Bankura district

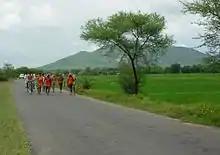
Susunia hills

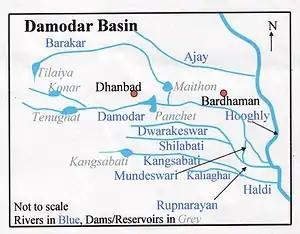
List of Rivers

Towards the end of the 18th century, certain portions of the district around Raipur was affected by the Chuar Rebellion. At the time Bankura appears to have been part of Jungle Mahals. The disturbances of the Chuars in 1832 in the western part of the Bishnupur district lead to the disbandment of the Jungle Mahals. In 1833 Bishnupur was transferred to Burdwan. In 1872, the parganas of Sonamukhi, Indas, Kotulpur, Shergarh and Senpahari were transferred from Manbhum to Burdwan. At that time Bankura has area of with 526,772 inhabitants. In 1879, the district acquired its present shape with the thanas of Khatra and Raipur and the outpost of Simplapal being transferred from Manbhum, and the thanas of Sonamukhi, Kotulpur and Indas being retransferred from Burdwan. Addition of those areas into Bankura district increased to with 1,116,411 inhabitants in 1901. However, it was known for sometime as West Burdwan and in 1881 came to be known as Bankura district.